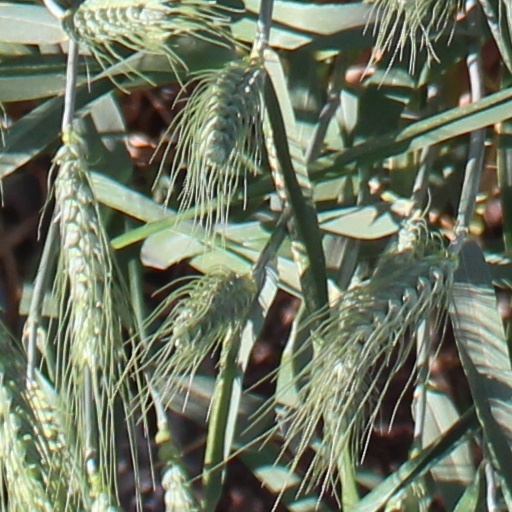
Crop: wheat